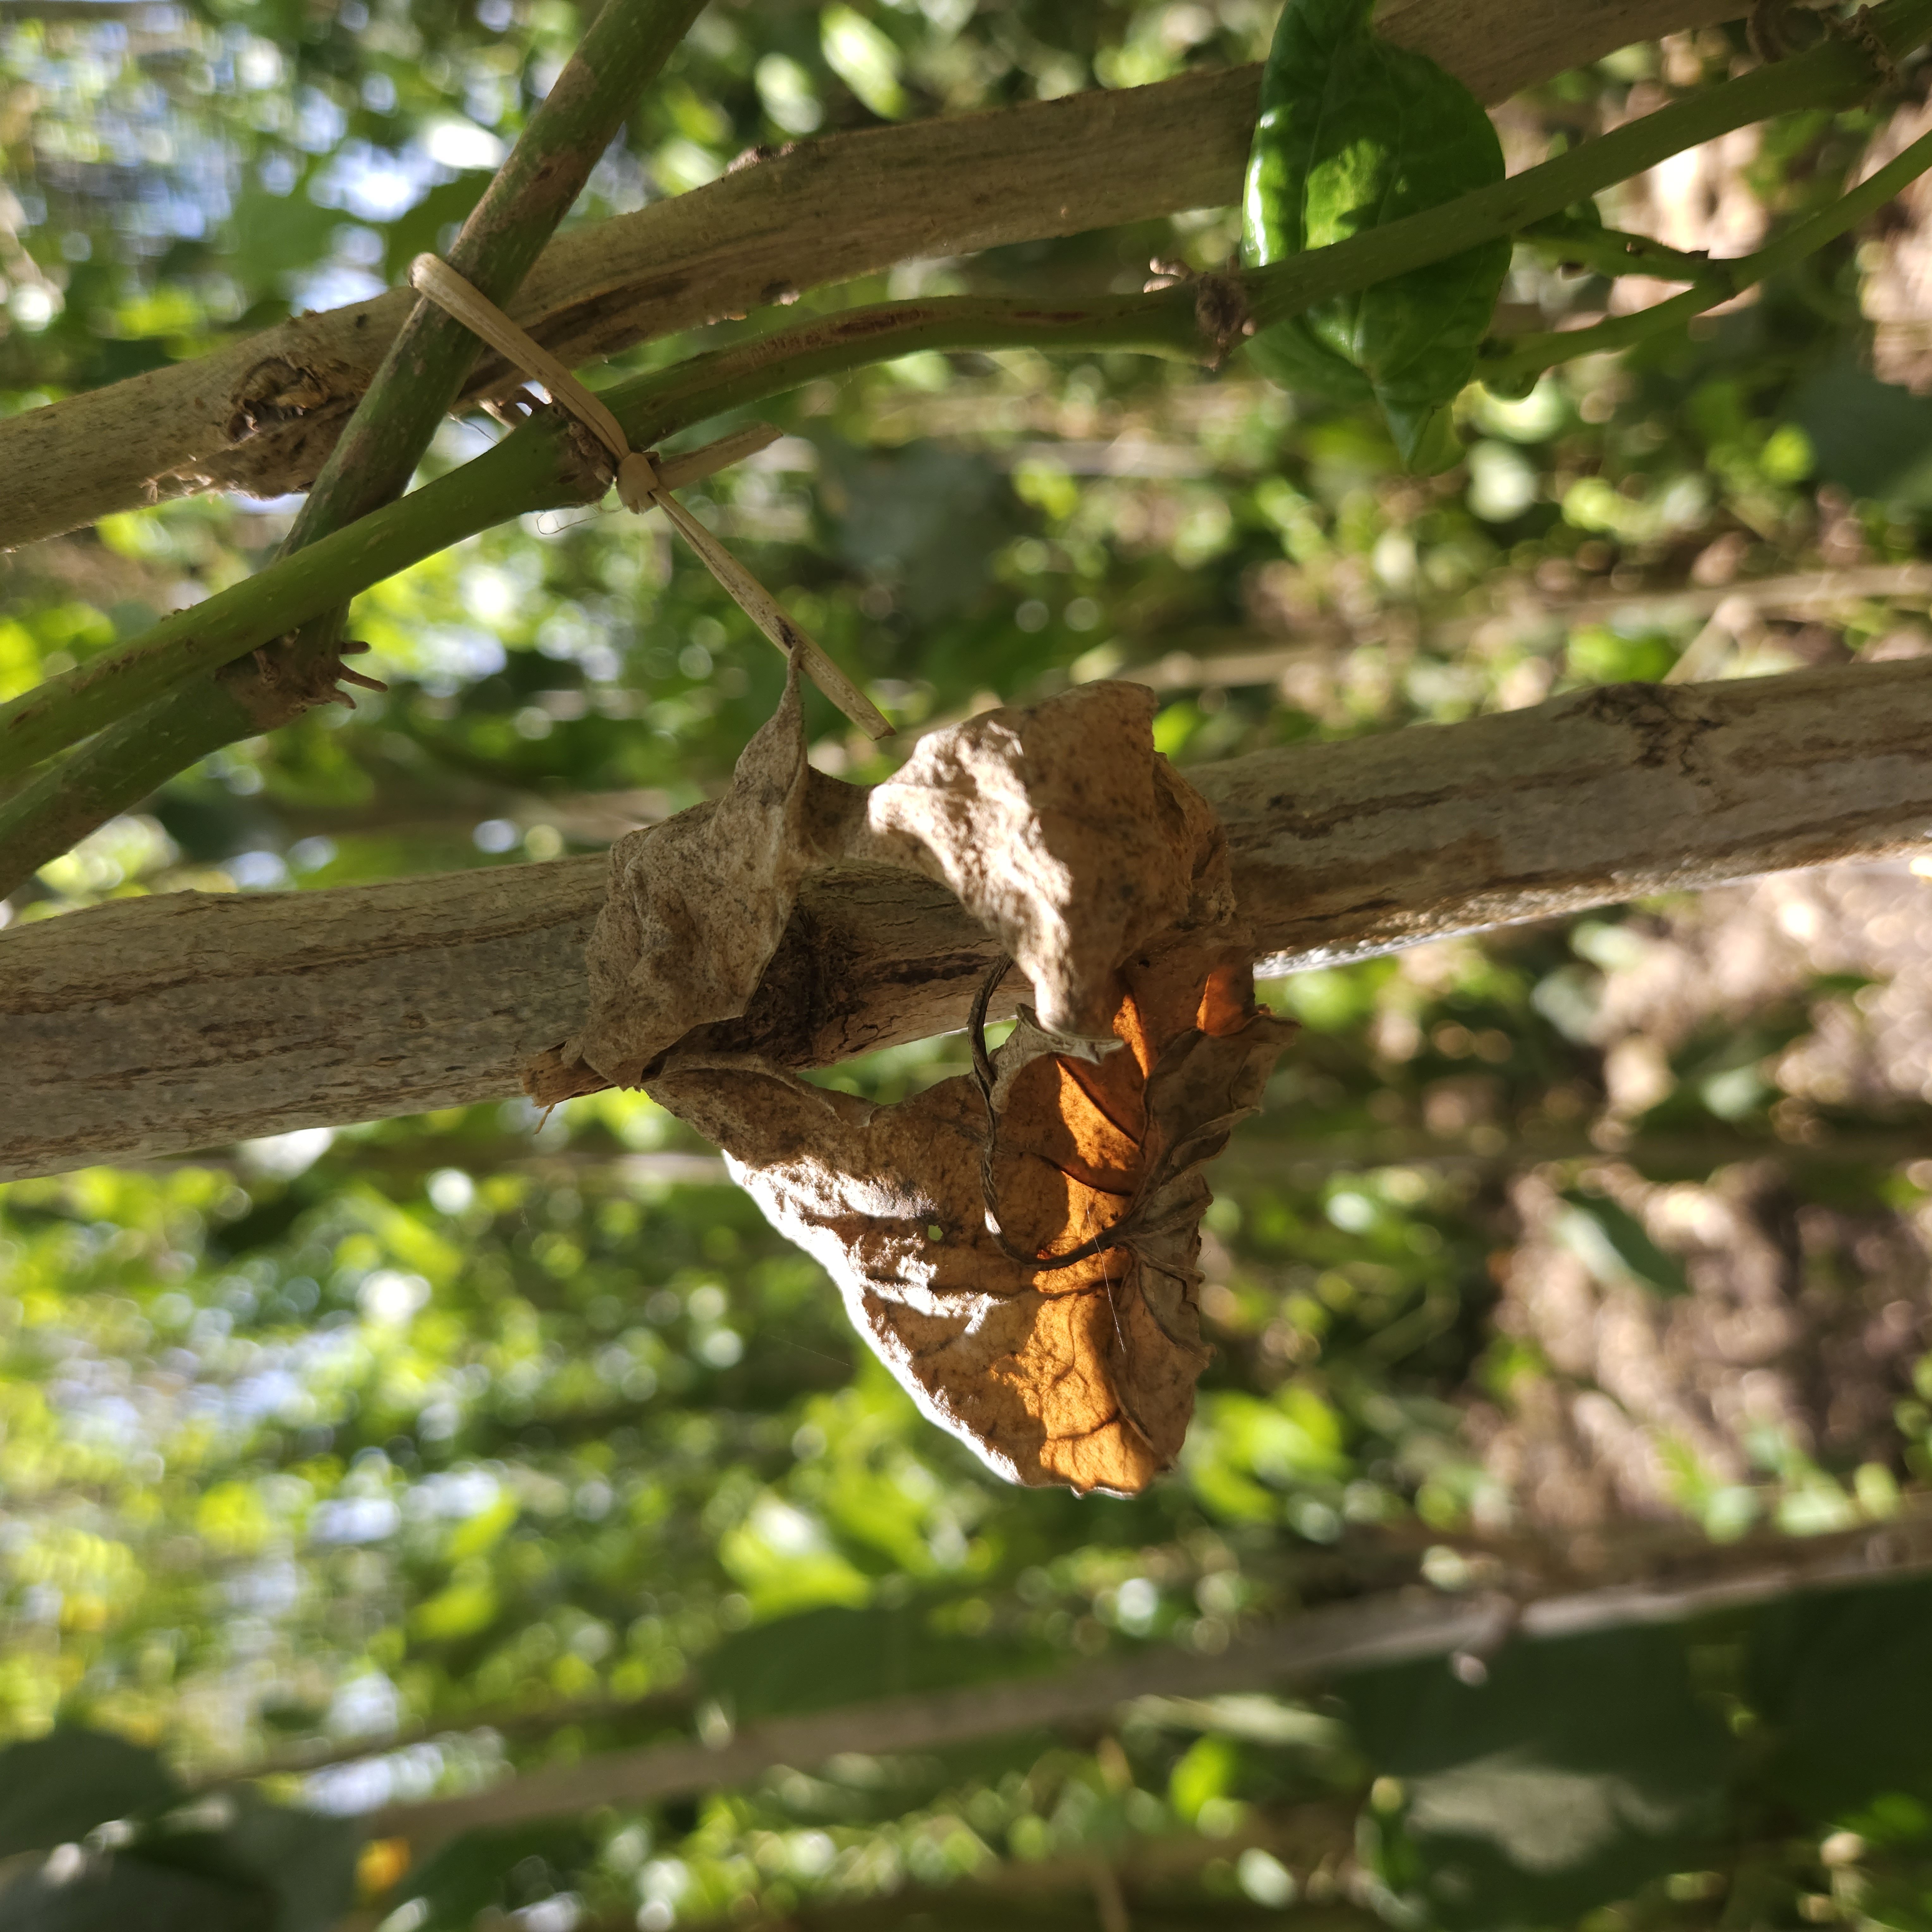
Label: Dried